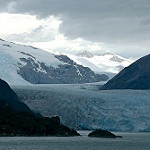
Label: glacier